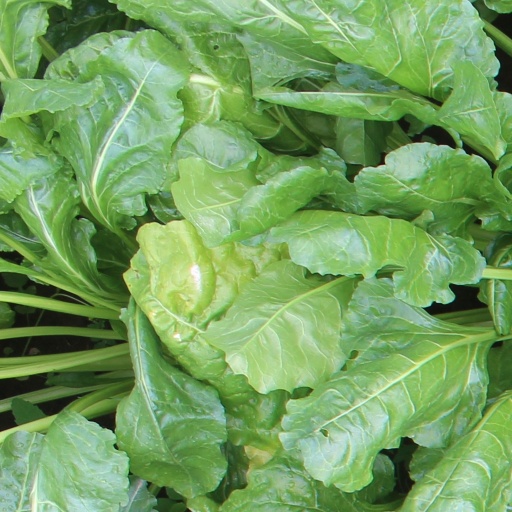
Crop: sugar beet